Question: Please indicate a possible affordance area of baseball bat that can be used for hitting
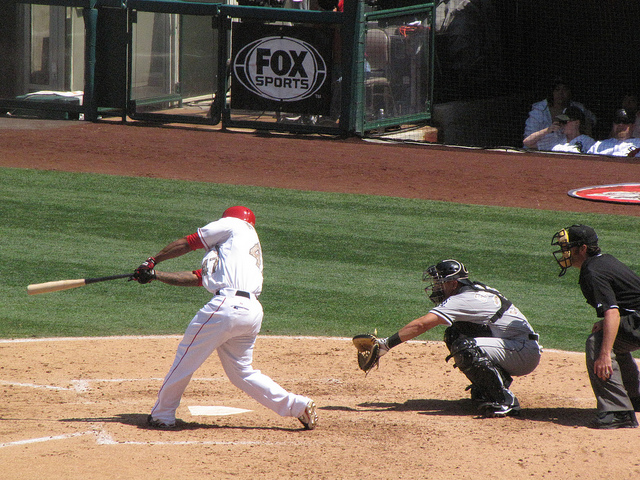
Answer: [26.309, 276.975, 87.533, 296.567]